Shushanik Kurghinian

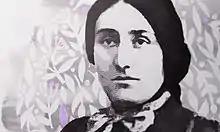
Shushanik Kurghinyan

Shushanik Popoljian was born in Alexandropol (present-day Gyumri), Armenia, into a family of artisans. The young Shushanik benefited from the expansion of Armenian education to the working-class and attended an all-girls' primary school at a local monastery, before attending the Alexandropol Arghutian Girls' School. In 1895, she studied at a Russian gymnasium, which was one of the many schools instituted by Tsar Alexander III to russify the Caucasus and expand the borders of Imperial Russia. At her school Kurghinian's literary ambition was known and encouraged by her teachers.